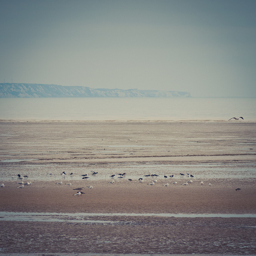
A group of birds that are standing in the sand.
A beach with some birds on the sand and mountains in the distance
Birds are on the sand near the water.
A flock of seagulls are standing on the beach.
Portrait view of many sand piper birds along shore of lake.